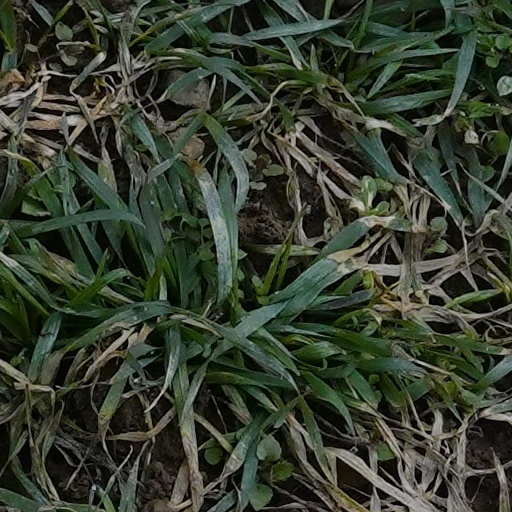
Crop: wheat